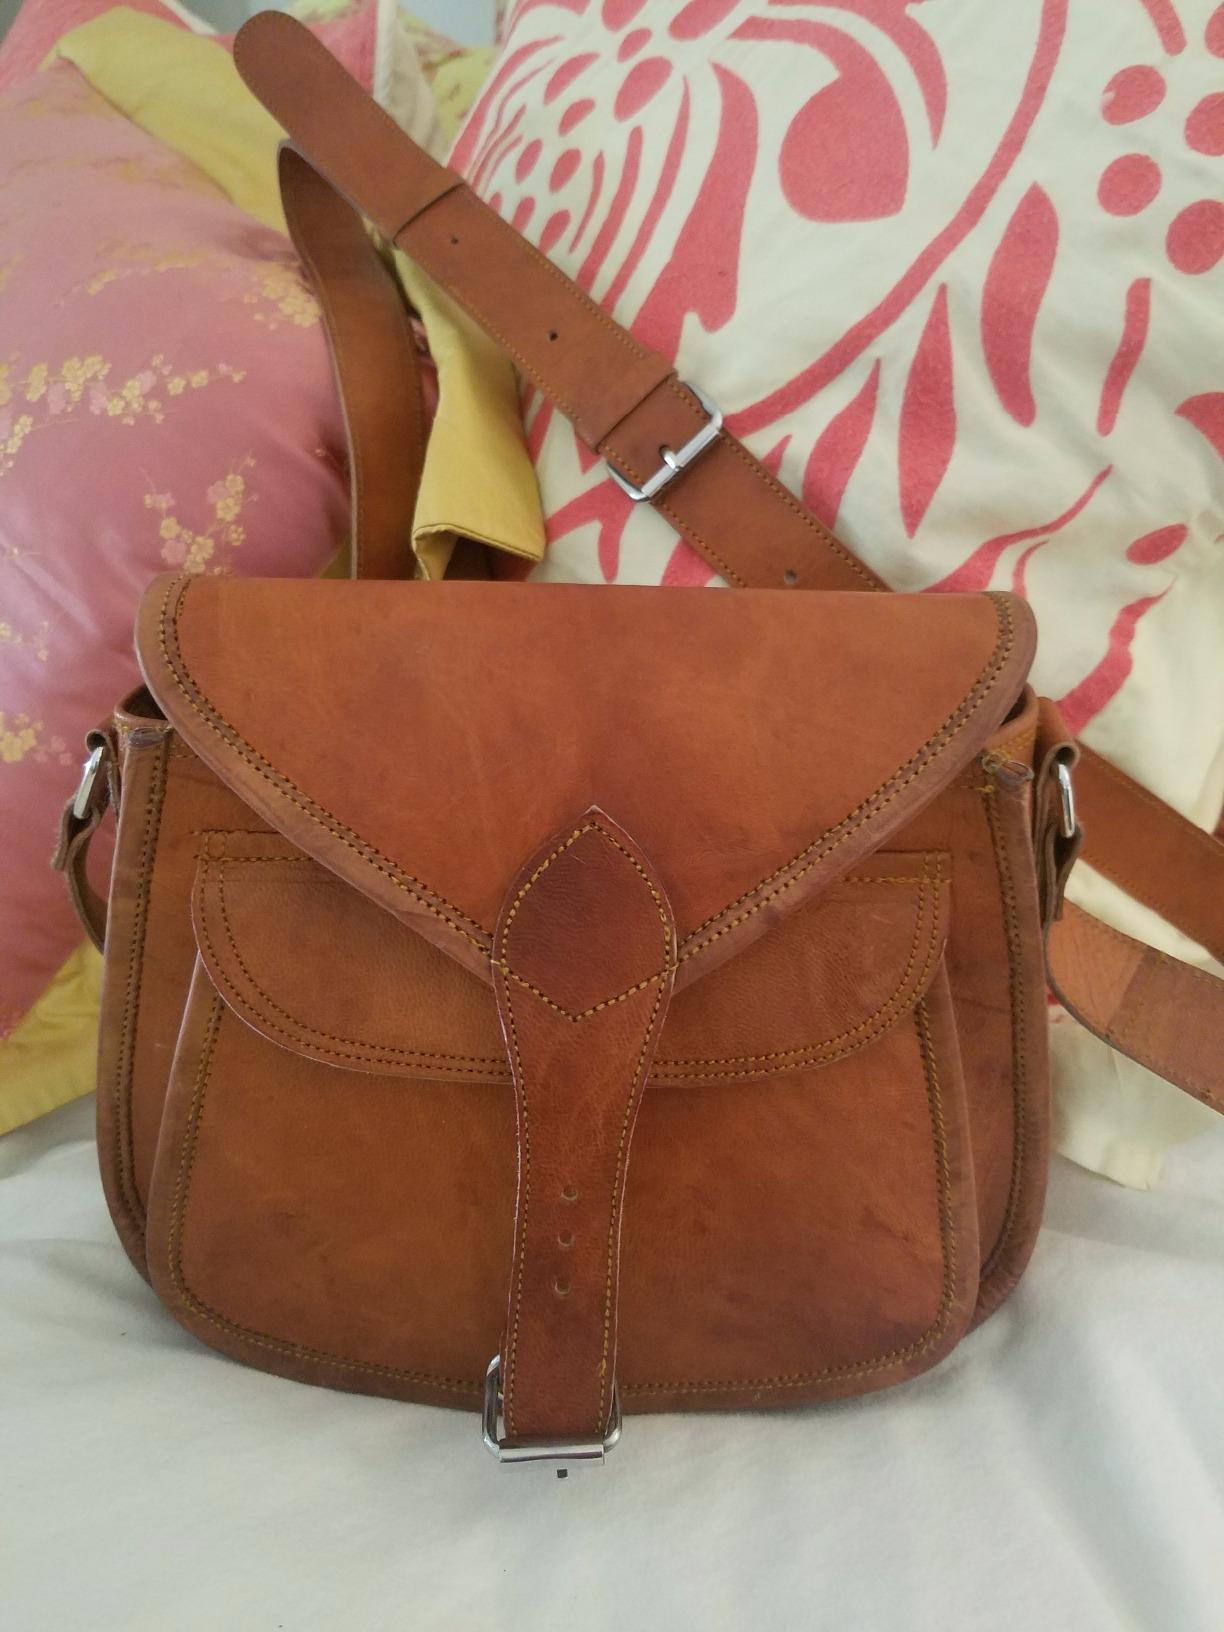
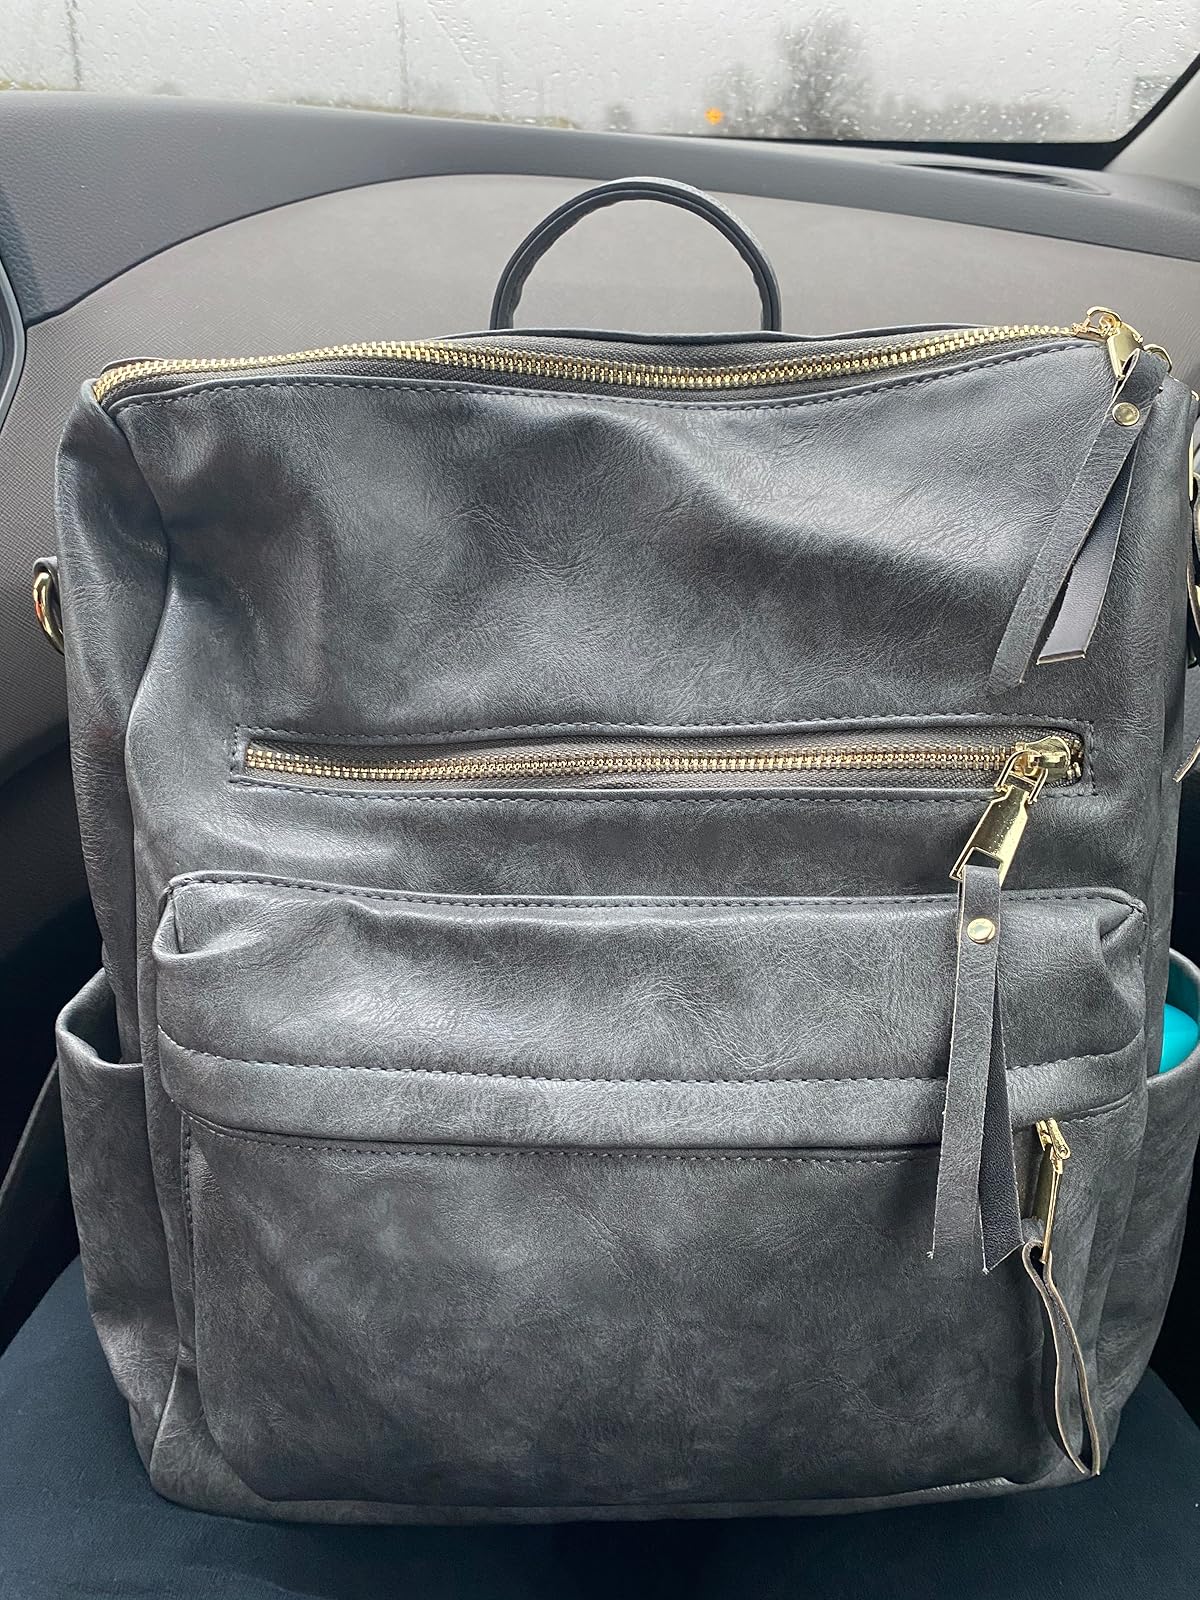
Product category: accessories_handbag
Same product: no